Easter Rising

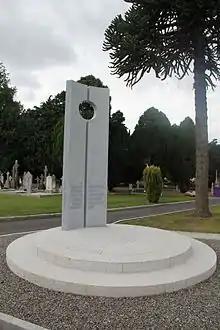
Memorial in Deansgrange Cemetery, where various civilians and members of the Irish Volunteer Army, Irish Citizen Army and British Army are buried

In County Wexford, 100–200 Volunteers—led by Robert Brennan, Séamus Doyle and Seán Etchingham—took over the town of Enniscorthy on Thursday 27 April until Sunday. Volunteer officer Paul Galligan had cycled 200 km from rebel headquarters in Dublin with orders to mobilise. They blocked all roads into the town and made a brief attack on the RIC barracks, but chose to blockade it rather than attempt to capture it. They flew the tricolour over the Athenaeum building, which they had made their headquarters, and paraded uniformed in the streets. They also occupied Vinegar Hill, where the United Irishmen had made a last stand in the 1798 rebellion. The public largely supported the rebels and many local men offered to join them.